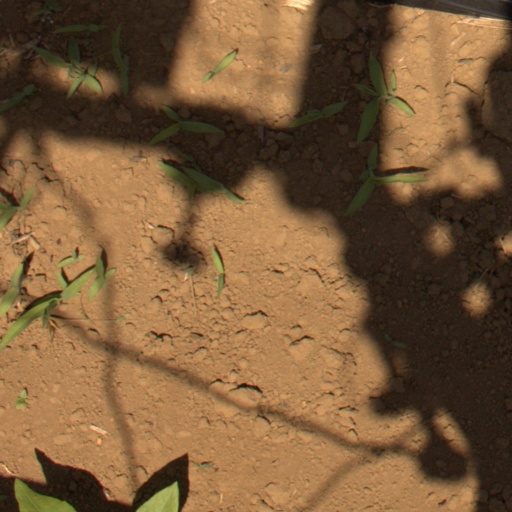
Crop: Jerusalem artichoke